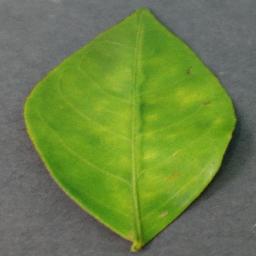
Label: Orange___Haunglongbing_(Citrus_greening)